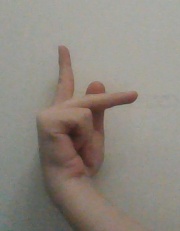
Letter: dha